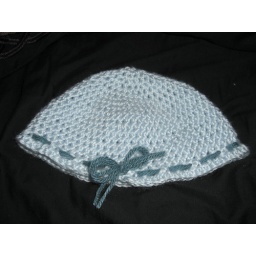
Baby hat crocheted in blue with a teal accent. Posted to Etsy on 4-15-2009.